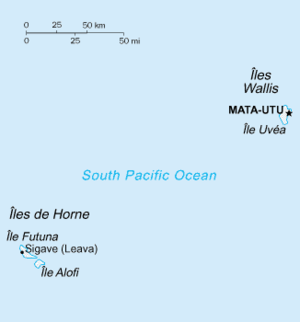
Cet article présente la géographie de Wallis-et-Futuna, collectivité d'outre-mer française du Pacifique. L'appellation « archipel » appliqué à Wallis-et-Futuna est impropre car les deux îles sont distantes d'environ 250 kilomètres, sans unité géographique ou historique. Néanmoins, tant par la population que par la géographie, ces îles possèdent des points communs.
Les événements de l'année 2011 en Océanie. Cet article traite des événements ayant marqué les pays situés en Océanie.
Les événements de l'année 2010 en Océanie. Cet article traite des événements ayant marqué les pays situés en Océanie.
Wallis-et-Futuna, ou en forme longue le territoire des îles Wallis et Futuna, est une collectivité d'outre-mer française, formée de trois royaumes coutumiers polynésiens et située dans l’hémisphère sud. Son chef-lieu est Mata Utu et son code postal et INSEE commence par 986.